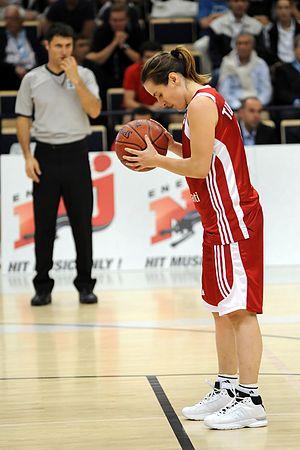
Esmeral Tunçluer, née le 7 juin 1980 à Ede, aux Pays-Bas, est une joueuse turque de basket-ball. Elle évolue au poste d'arrière.